Bed sheet

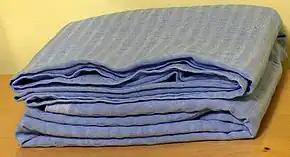
A bed sheet

A bed sheet is a rectangular piece of cloth used either singly or in a pair as bedding, which is larger in length and width than a mattress, and which is placed immediately above a mattress or bed, but below blankets and other bedding (such as comforters and bedspreads). A bottom sheet is laid above the mattress, and may be either a flat sheet or a fitted sheet (a sheet which has been sewn with elastic or a drawstring along the hem of the top, sides and bottom of the sheet to prevent it from slipping off the mattress). A top sheet, in the many countries where they are used, is a flat sheet, which is placed above a bottom sheet and below other bedding.